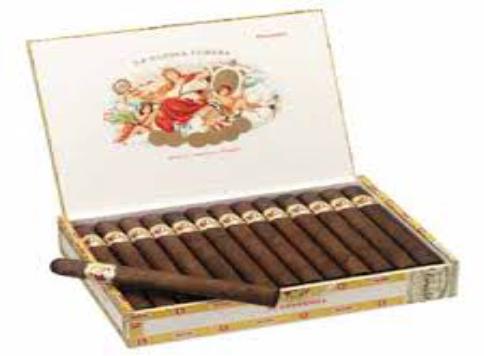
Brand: La Gloria Cubana
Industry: Necessities